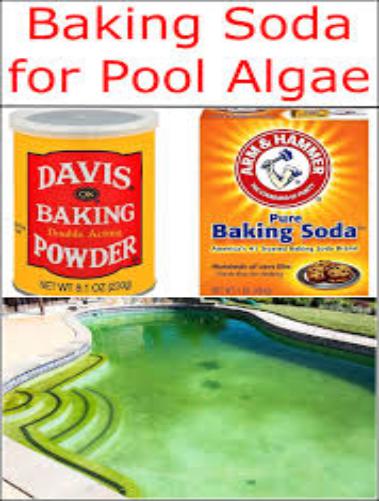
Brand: Bacon soda
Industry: Food